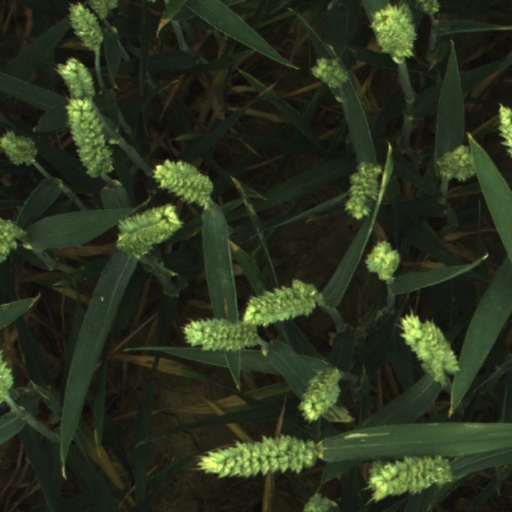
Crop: wheat